SMS Moltke

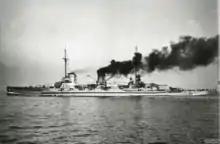
A large ship steams at full speed: the ship plows into the sea while dark gray smoke pours from its smoke stacks.

In July 1912, escorted Kaiser Wilhelm II's yacht to Russia to meet Czar Nicholas II. The voyage lasted from 4 to 6 July. Upon returning, s commander was replaced by "KzS" Magnus von Levetzow, and the ship began her tenure as flagship of I SG, under the command of ("VAdm"—Vice Admiral) Gustav Bachmann. At that time, the unit consisted of , , the armored cruiser , the light cruisers , , , , , and , and the aviso , then serving as a tender. The ships took part in the annual fleet maneuvers held in August and September, which concluded with a naval review for Kaiser Wilhelm II in the German Bight. On 19 September, was awarded the Kaiser's (Shooting Prize) for large cruisers. visited Malmö, Sweden, and took part in training exercises later that year. In December, the ship was dry docked in Wilhelmshaven for periodic maintenance that lasted until February 1913.